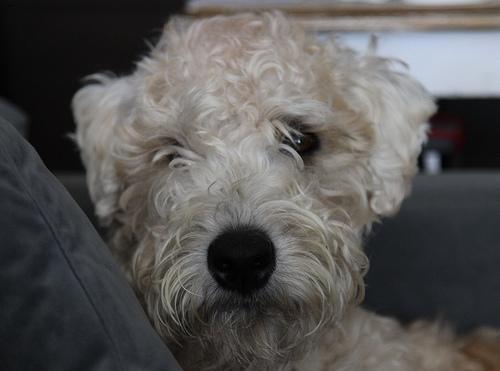
wheaten terrier